Scott Carpenter

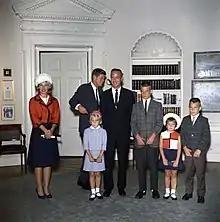
Carpenter and his family visit the White House. Left to right: Rene, President John F. Kennedy, Kristen, Carpenter, Scott, Candace and Jay.

On October 4, 1957, the Soviet Union launched Sputnik 1, the first artificial satellite. This shattered Americans' confidence in their technological superiority, creating a wave of anxiety known as the Sputnik crisis. Among his responses, President Dwight D. Eisenhower launched the Space Race. The National Aeronautics and Space Administration (NASA) was established on October 1, 1958, as a civilian agency to develop space technology. One of its first initiatives was Project Mercury, which aimed to launch a man into Earth orbit, evaluate his capabilities in space, and return him safely to the Earth.